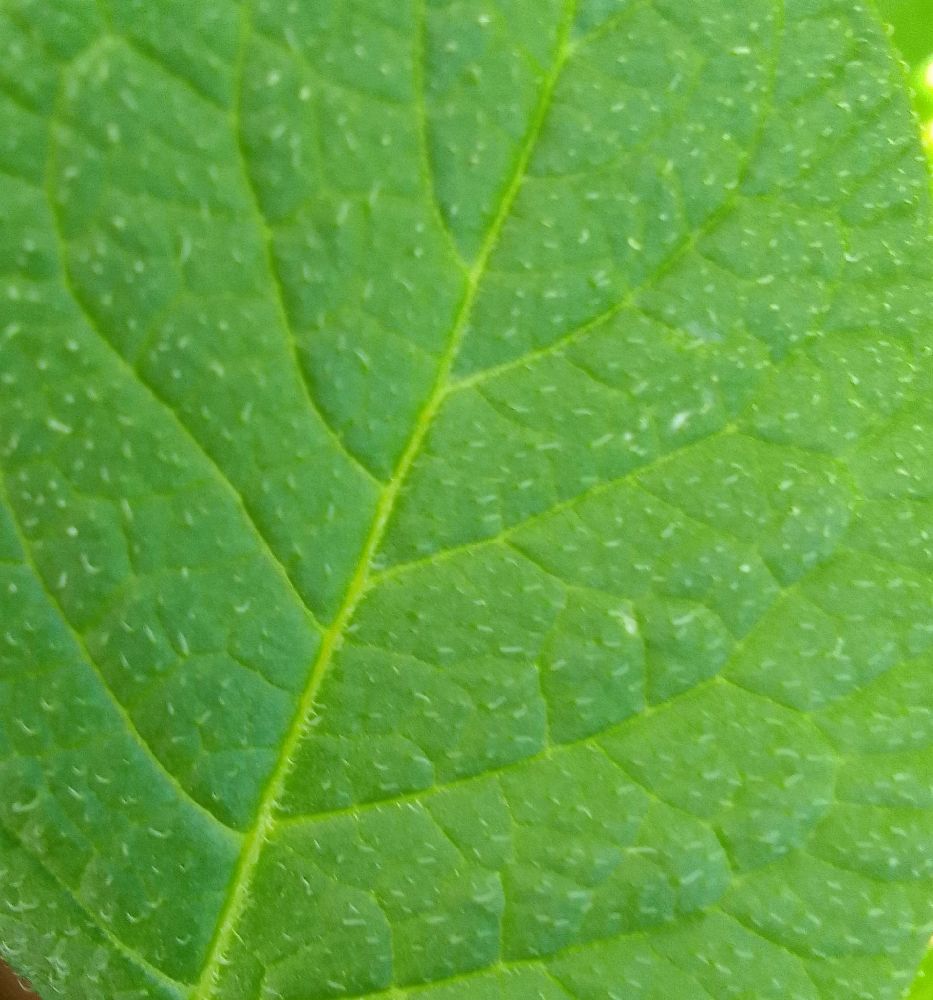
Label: Healthy